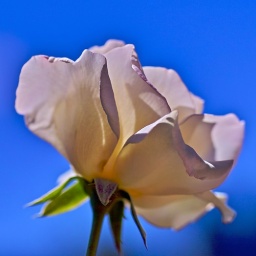
White Rose in the blue sky